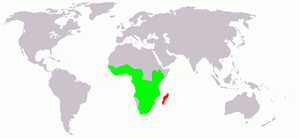
Actophilornis est un genre d'oiseaux qui comprend deux espèces de limicoles africains appartenant à la famille des Jacanidés.